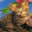
Label: cat